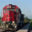
Label: train